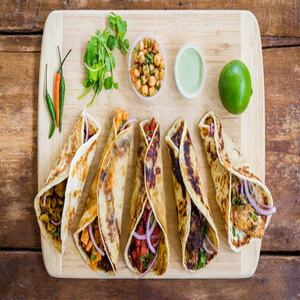
Dish: kathiroll